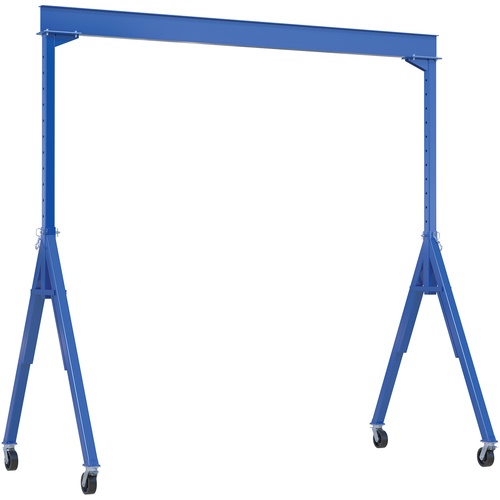
Adjustable Height Steel Gantry Crane 6K 15 × 9 TL Casters
Item #: RV54AHS6159TLC Brand: Vestil Model #: ‎AHS-6-15-9-TLC Product Specifications Type Gantry Crane Minimum Height 73″ Load Capacity 6,000 lbs Maximum Height ‎119-5/16″ Minimum Span n/a Material Steel Maximum Span n/a Overall Height ‎119-5/16″
Brand: ET02 New 2023
Category: Business & Industrial > Material Handling > Lifts & Hoists > Hoists, Cranes & Trolleys > Gantry Cranes